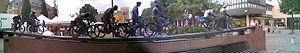
Västerås est une ville suédoise située sur le lac Mälar, dans une zone appelée Mälardalen qui regroupe plusieurs importantes villes suédoises, dont la capitale, Stockholm. Avec 110 877 habitants, c'est la cinquième plus grande ville de Suède. La ville est le chef-lieu du comté de Västmanland et de la commune de Västerås.